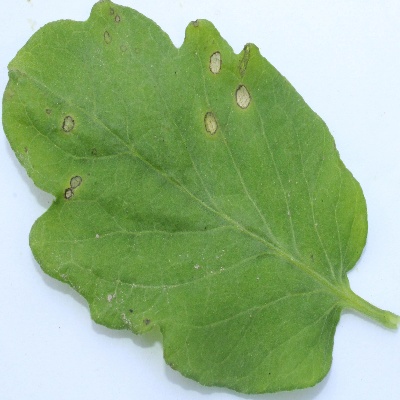
Crop: Tomato
Condition: septoria leaf spot